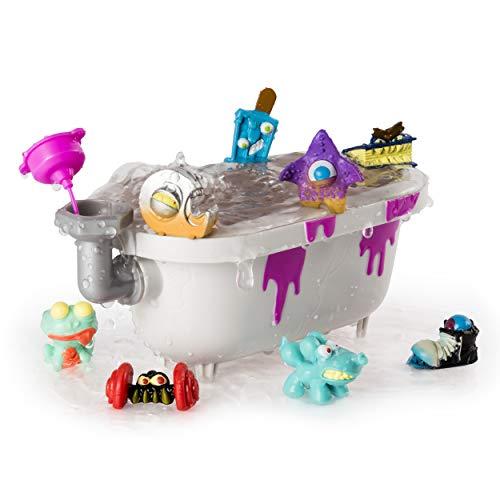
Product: FLUSH FORCE, Series 2, 8 Pack Bizarre Bathtub with Gross Collectible Figures (Color/Styles May Vary)
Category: Toys & Games | Toy Figures & Playsets | Action Figures
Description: Bathtub with gross Collectibles: flushies are back and this time; they're in a bathtub Grow your collection with brand new weird characters, packed into a collectible bathtub.
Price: $9.79
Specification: ProductDimensions:3x8.5x9inches|ItemWeight:6.6ounces|ShippingWeight:8ounces(Viewshippingratesandpolicies)|ASIN:B079PFVC7F|Itemmodelnumber:6044876|Manufacturerrecommendedage:4-6years